Uranus

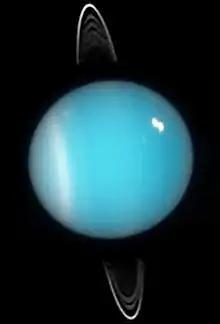
Uranus in 2005. Rings, southern collar and a bright cloud in the northern hemisphere are visible (HST ACS image).

Uranus's mass is roughly 14.5 times that of Earth, making it the least massive of the giant planets. Its diameter is slightly larger than Neptune's at roughly four times that of Earth. A resulting density of 1.27 g/cm makes Uranus the second least dense planet, after Saturn. This value indicates that it is made primarily of various ices, such as water, ammonia, and methane. The total mass of ice in Uranus's interior is not precisely known, because different figures emerge depending on the model chosen; it must be between 9.3 and 13.5 Earth masses. Hydrogen and helium constitute only a small part of the total, with between 0.5 and 1.5 Earth masses. The remainder of the non-ice mass (0.5 to 3.7 Earth masses) is accounted for by rocky material.